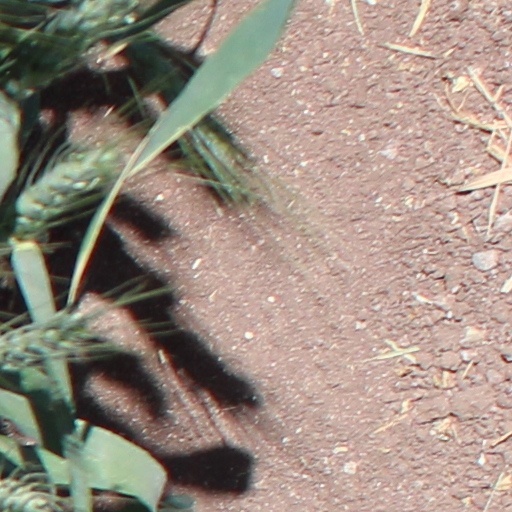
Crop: wheat